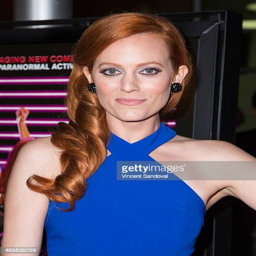
actor attends the los angeles premiere